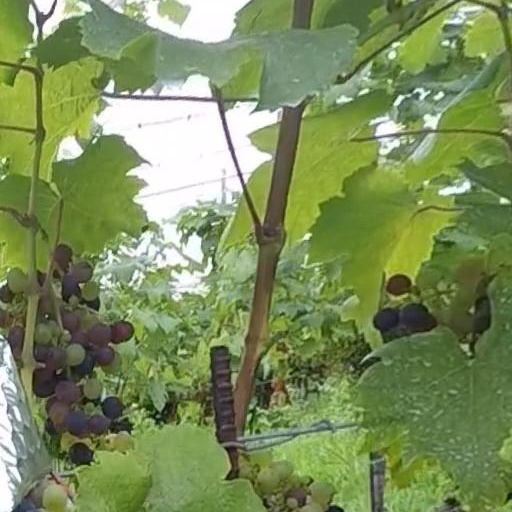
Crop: grape